The Aquabus

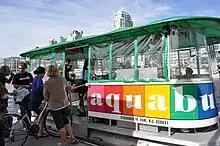
Aquabus boarding at Granville Island

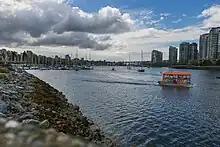
Aquabus sailing through False Creek

The Aquabus, also known as Aquabus Ferries Ltd., is a privately owned and operated ferry service that provides commuter and sightseeing services to locations all along False Creek of central Vancouver, British Columbia, Canada. The Aquabus started service in 1986.